Kazik na Żywo

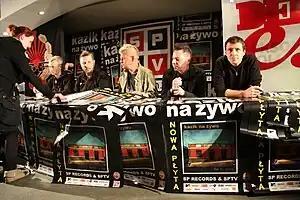
Kazik Na Żywo signing autographs, 5 December 2011 in Warszawa

Kazik Na Żywo ("Kazik Live", also known as KNŻ and Kaenżet) was a Polish rapcore band formed in 1991, in Warsaw.